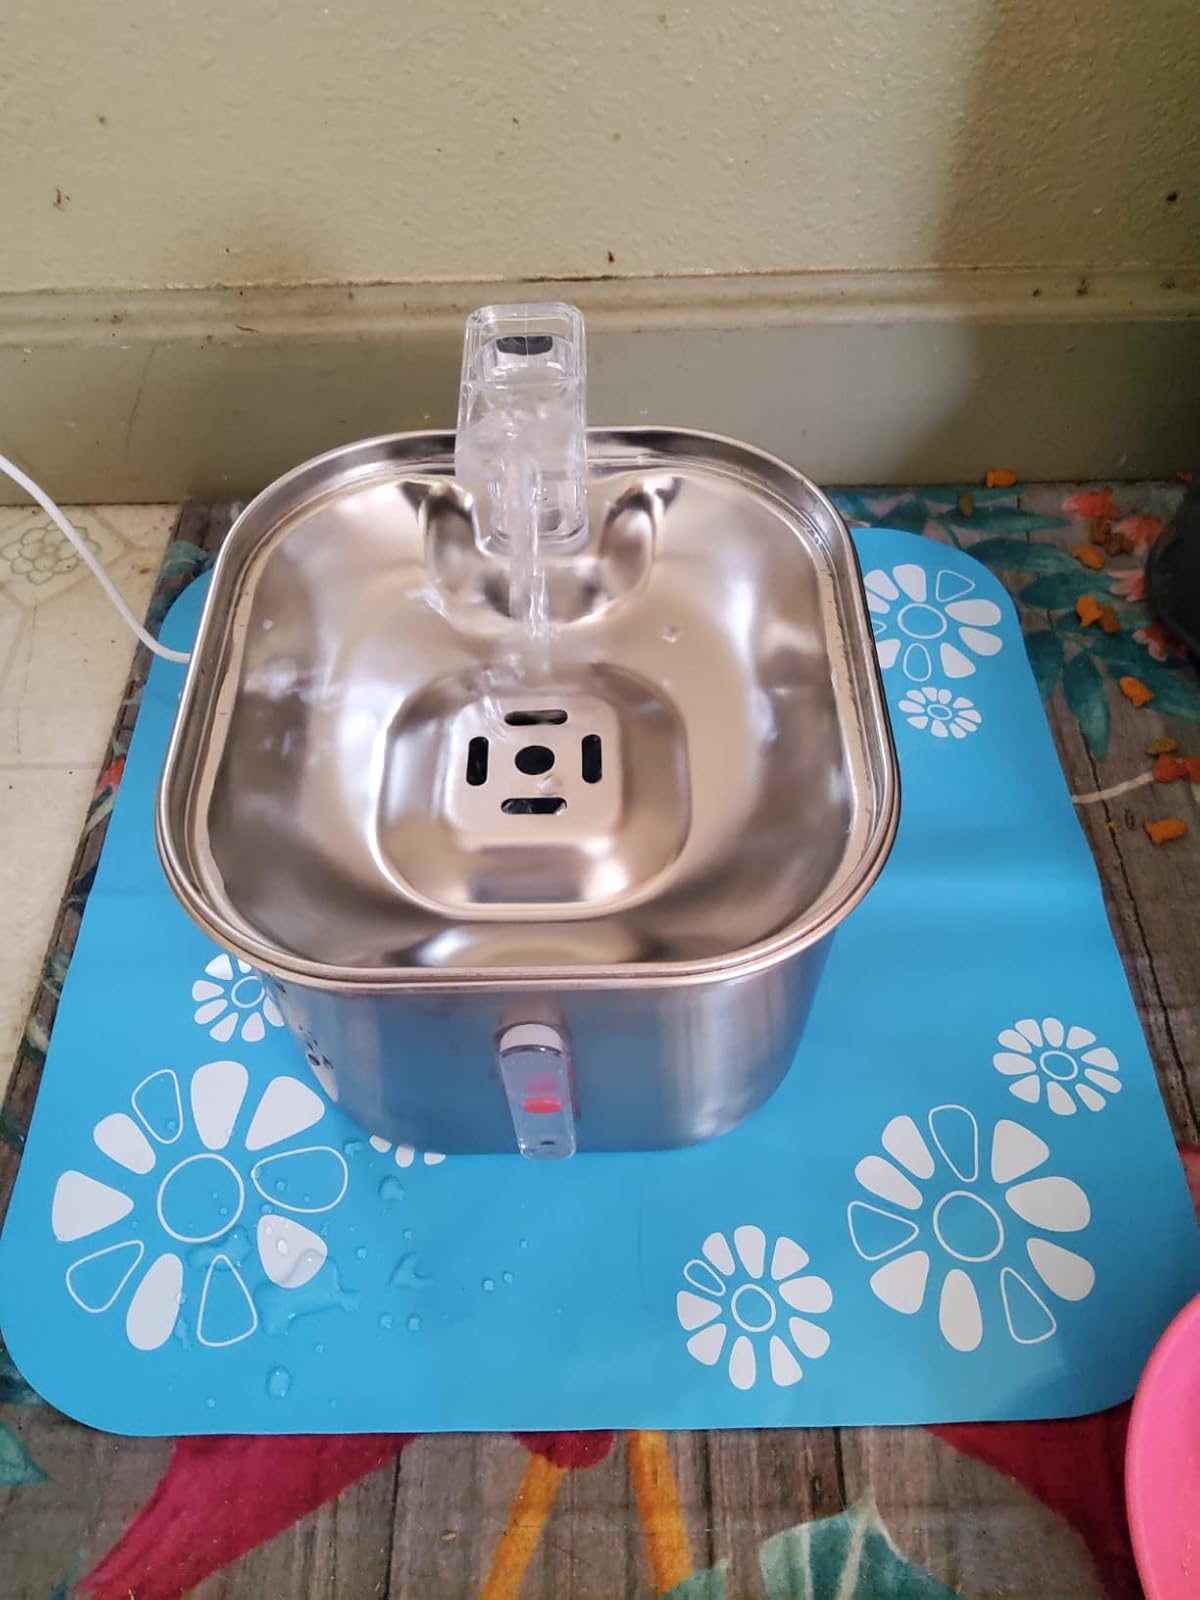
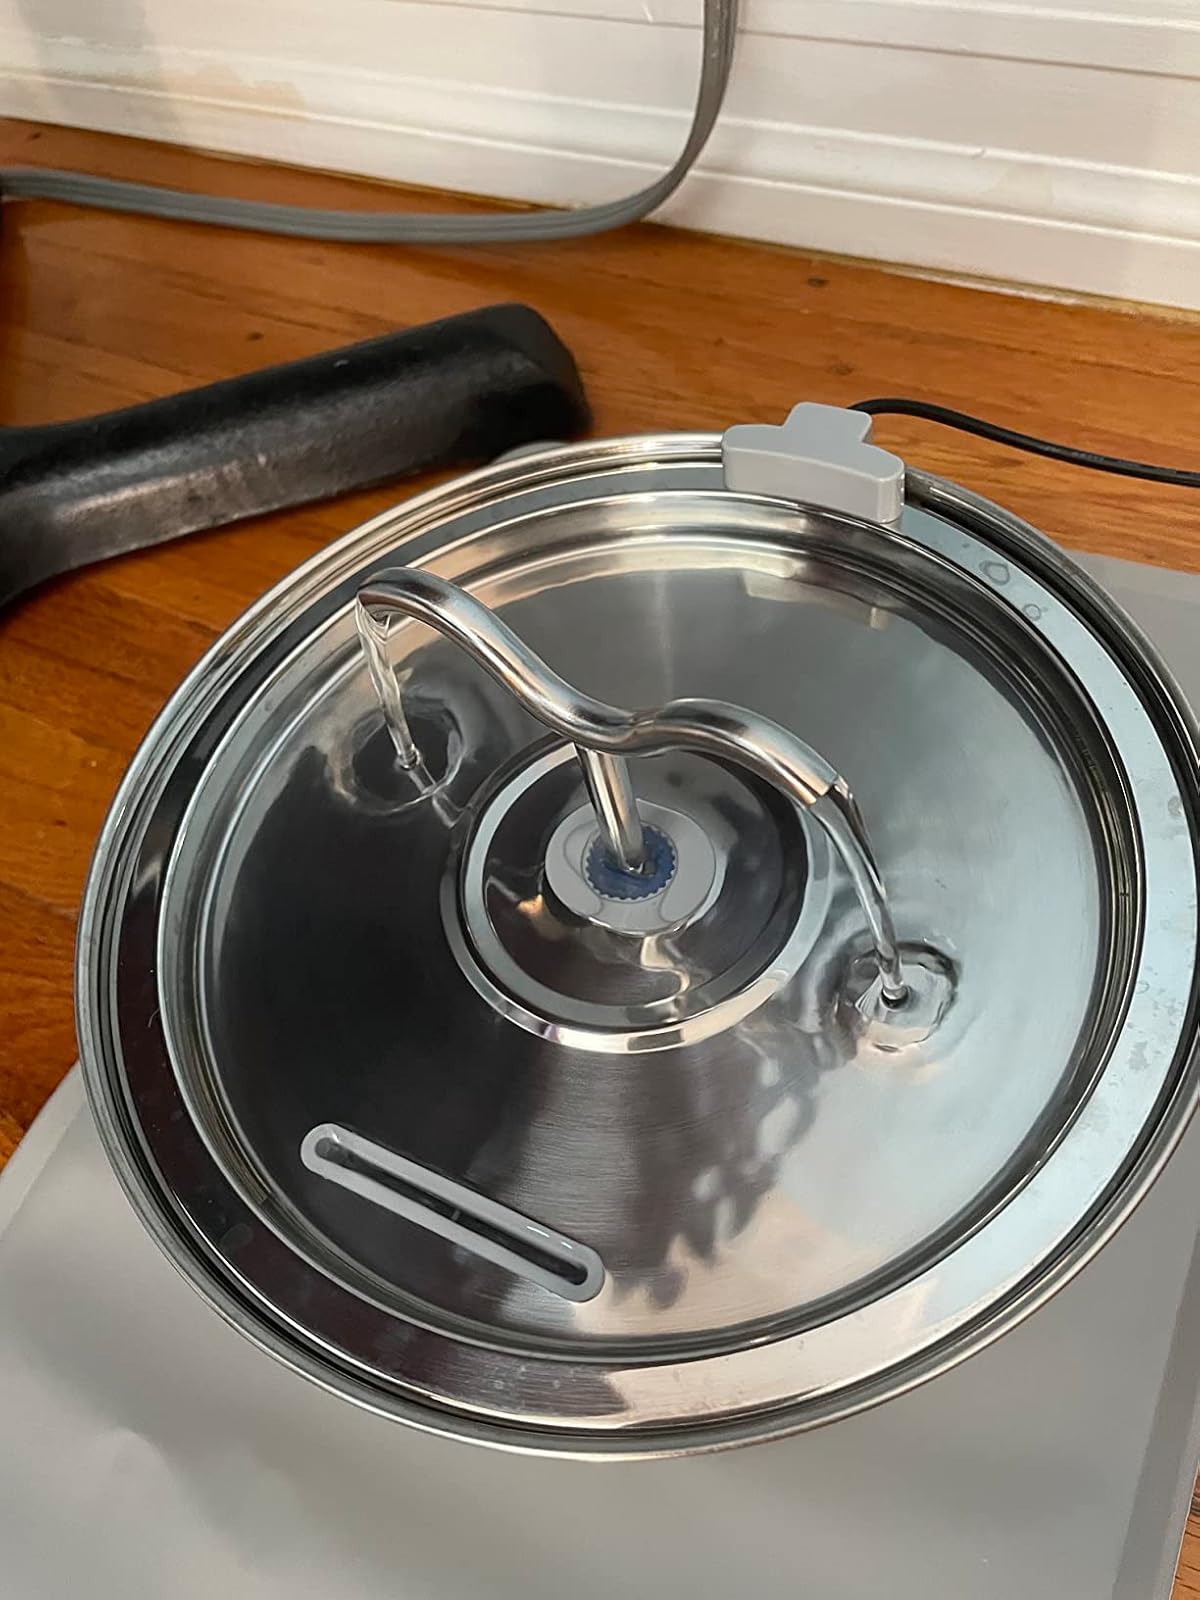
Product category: items_bowl
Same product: no